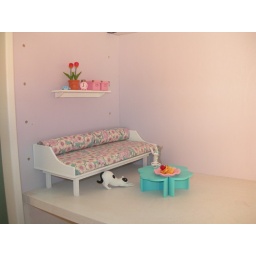
Regency couch in white